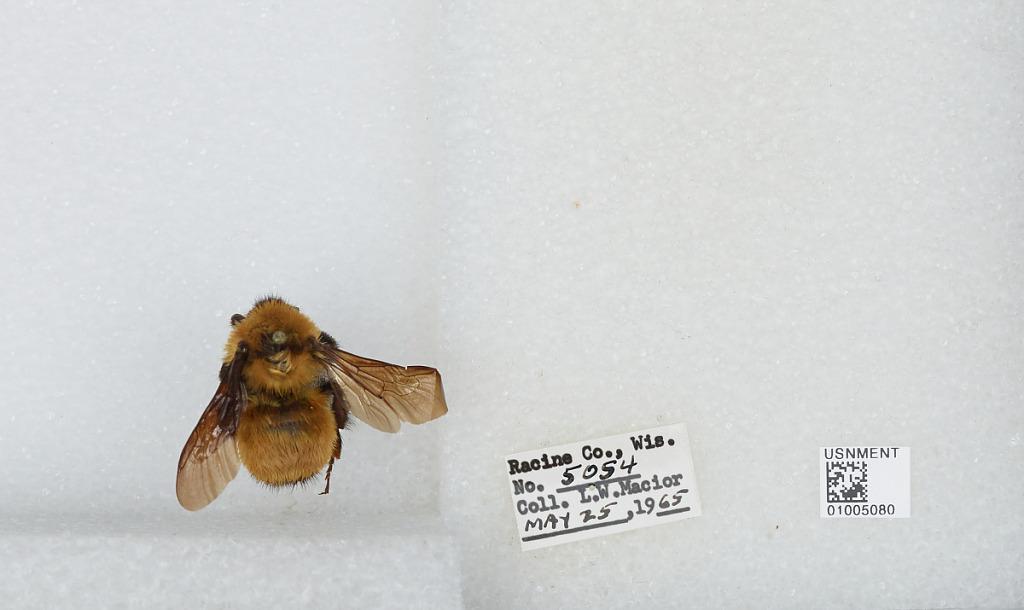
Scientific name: Bombus (Fervidobombus) fervidus fervidus (Fabricius)
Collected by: L. Macior
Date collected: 1965-5-25
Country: United States
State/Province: Wisconsin
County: Racine
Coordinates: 42.78, -87.76